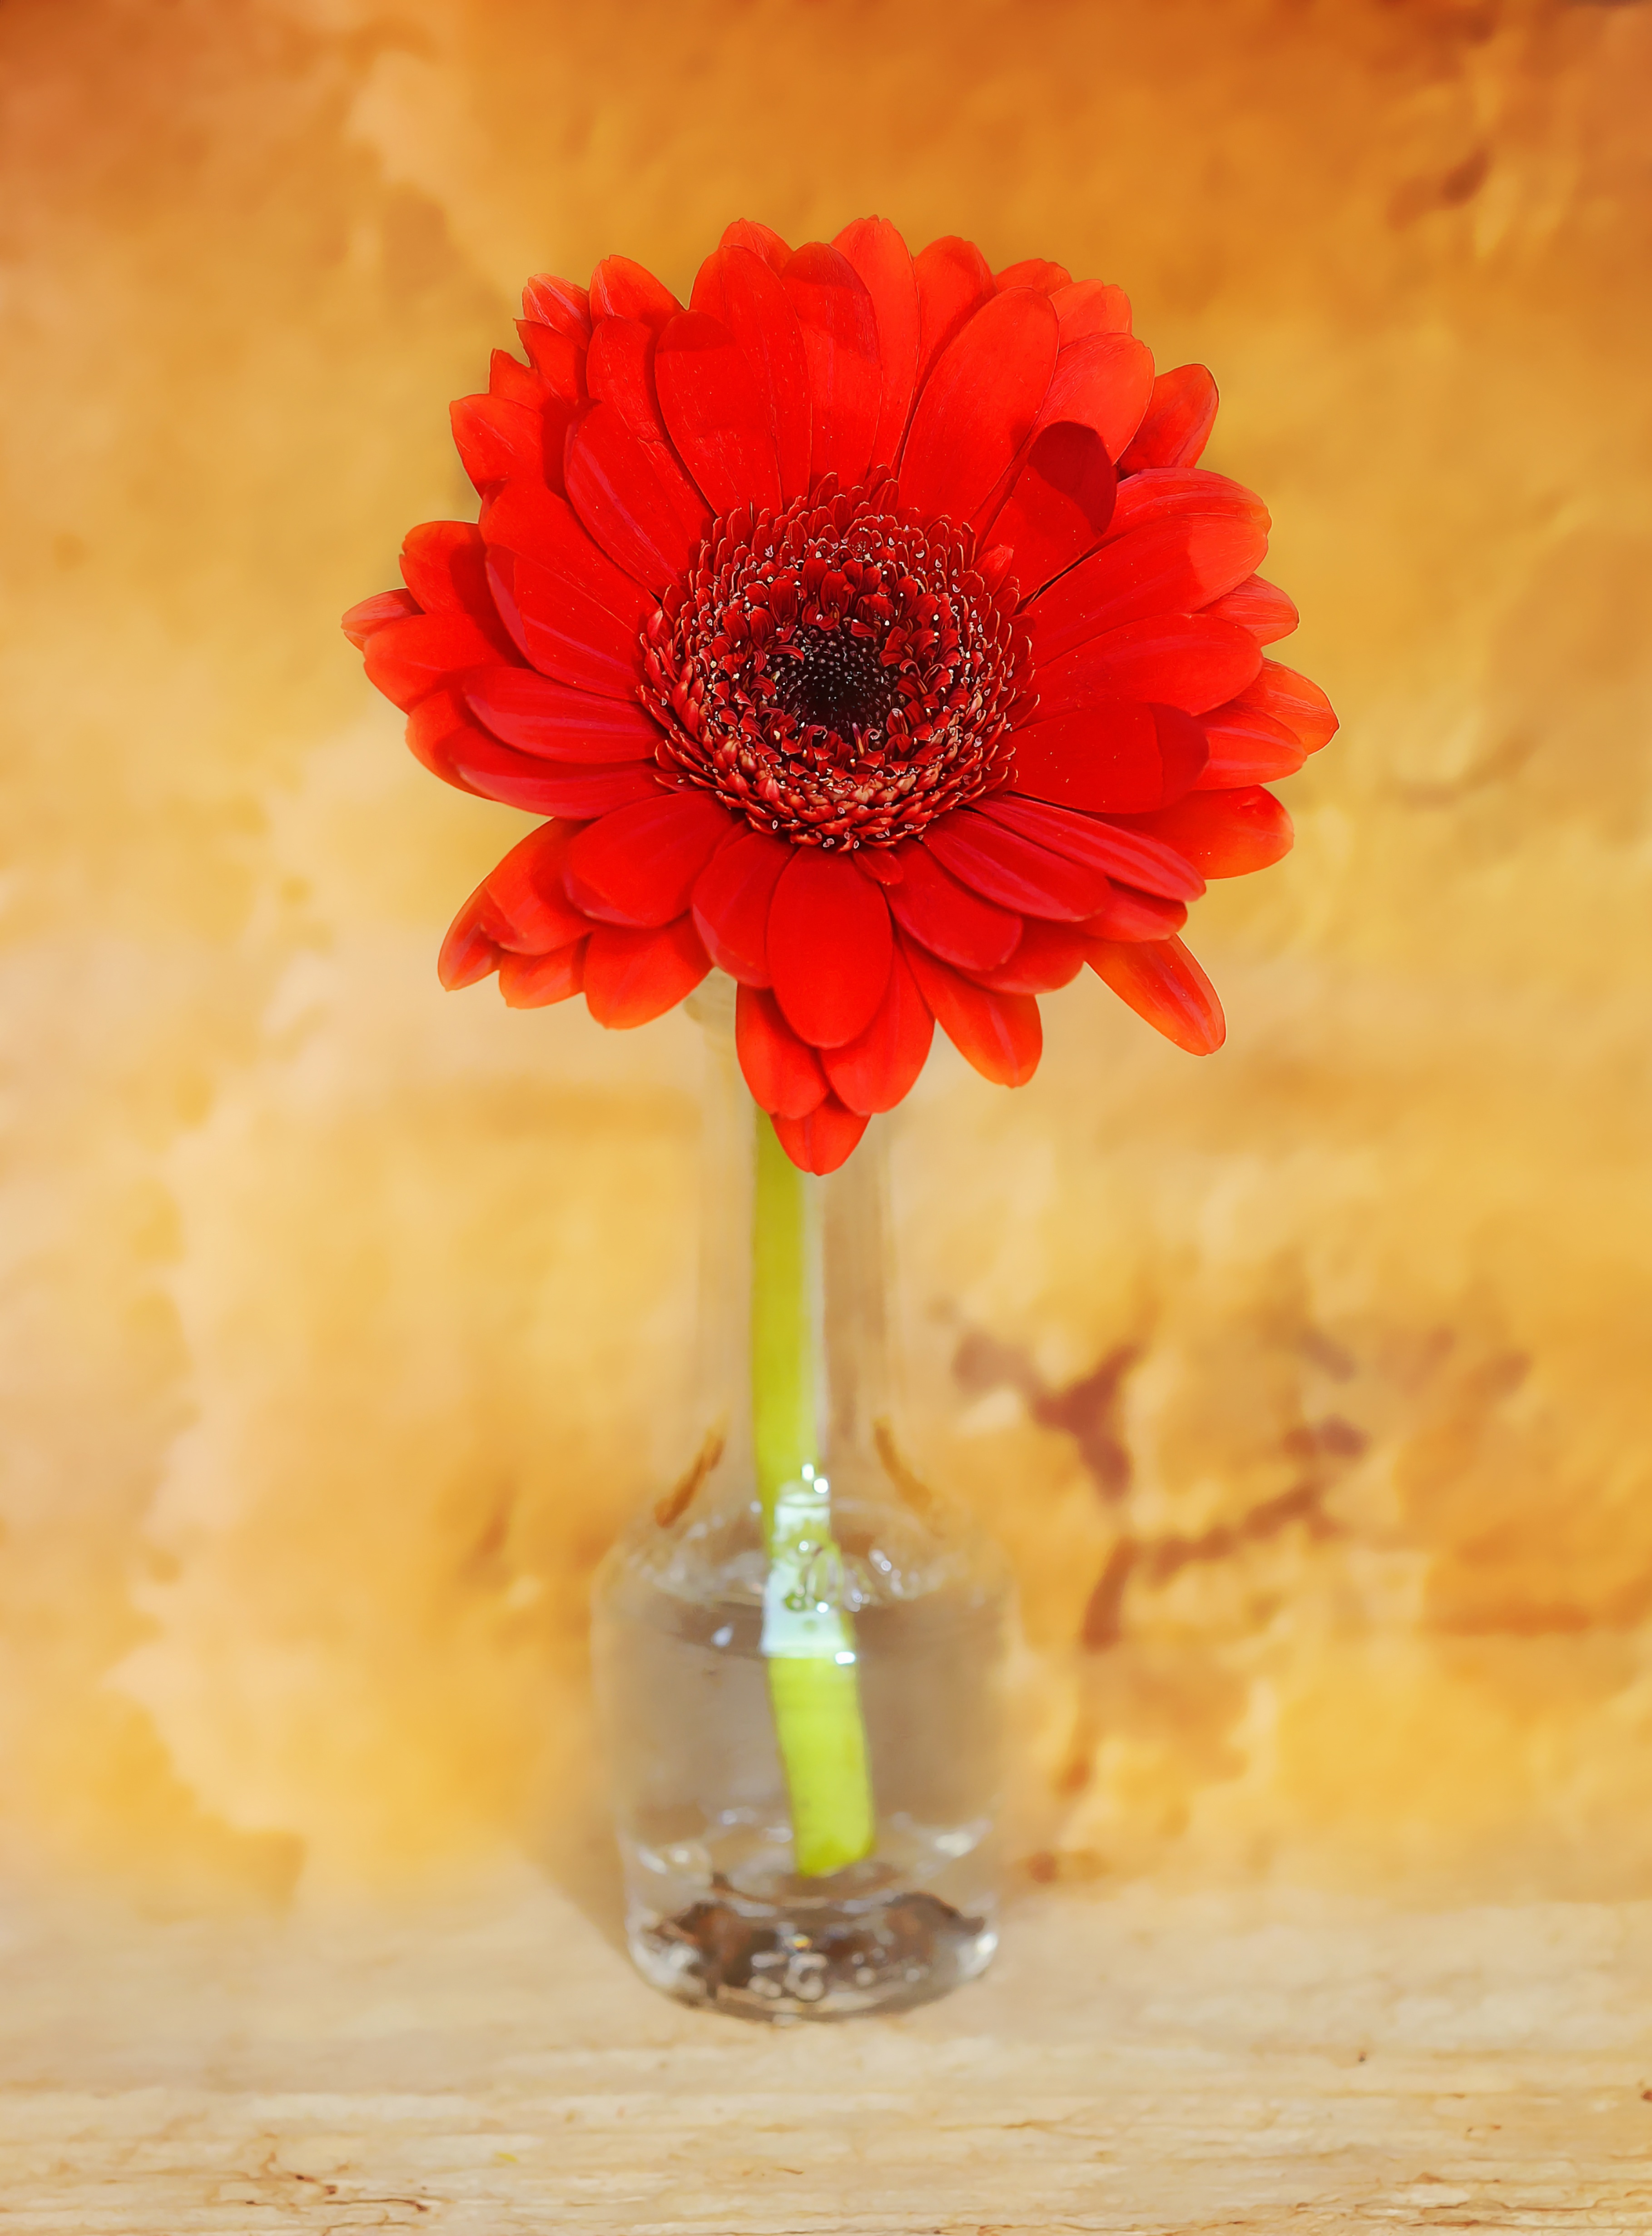
blossom, plant, flower, petal, bloom, vase, red, yellow, close, painting, deco, red flower, gerbera, macro photography, flowering plant, daisy family, schnittblume, flower bouquet, digital painting, still life photography, land plant